Catholic Church

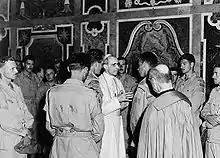
Members of the Canadian Army's Royal 22nd Regiment in audience with Pope Pius XII on 4 July 1944, following the Battle of Anzio, which liberated Rome from Nazi German and the Italian fascist occupation during World War II

Conditions in the Roman Empire facilitated the spread of new ideas. The empire's network of roads and waterways facilitated travel, and the "Pax Romana" made travelling safe. The empire encouraged the spread of a common culture with Greek roots, which allowed ideas to be more easily expressed and understood.